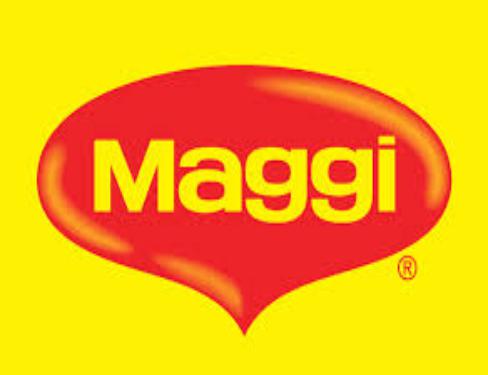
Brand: Maggi
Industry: Food